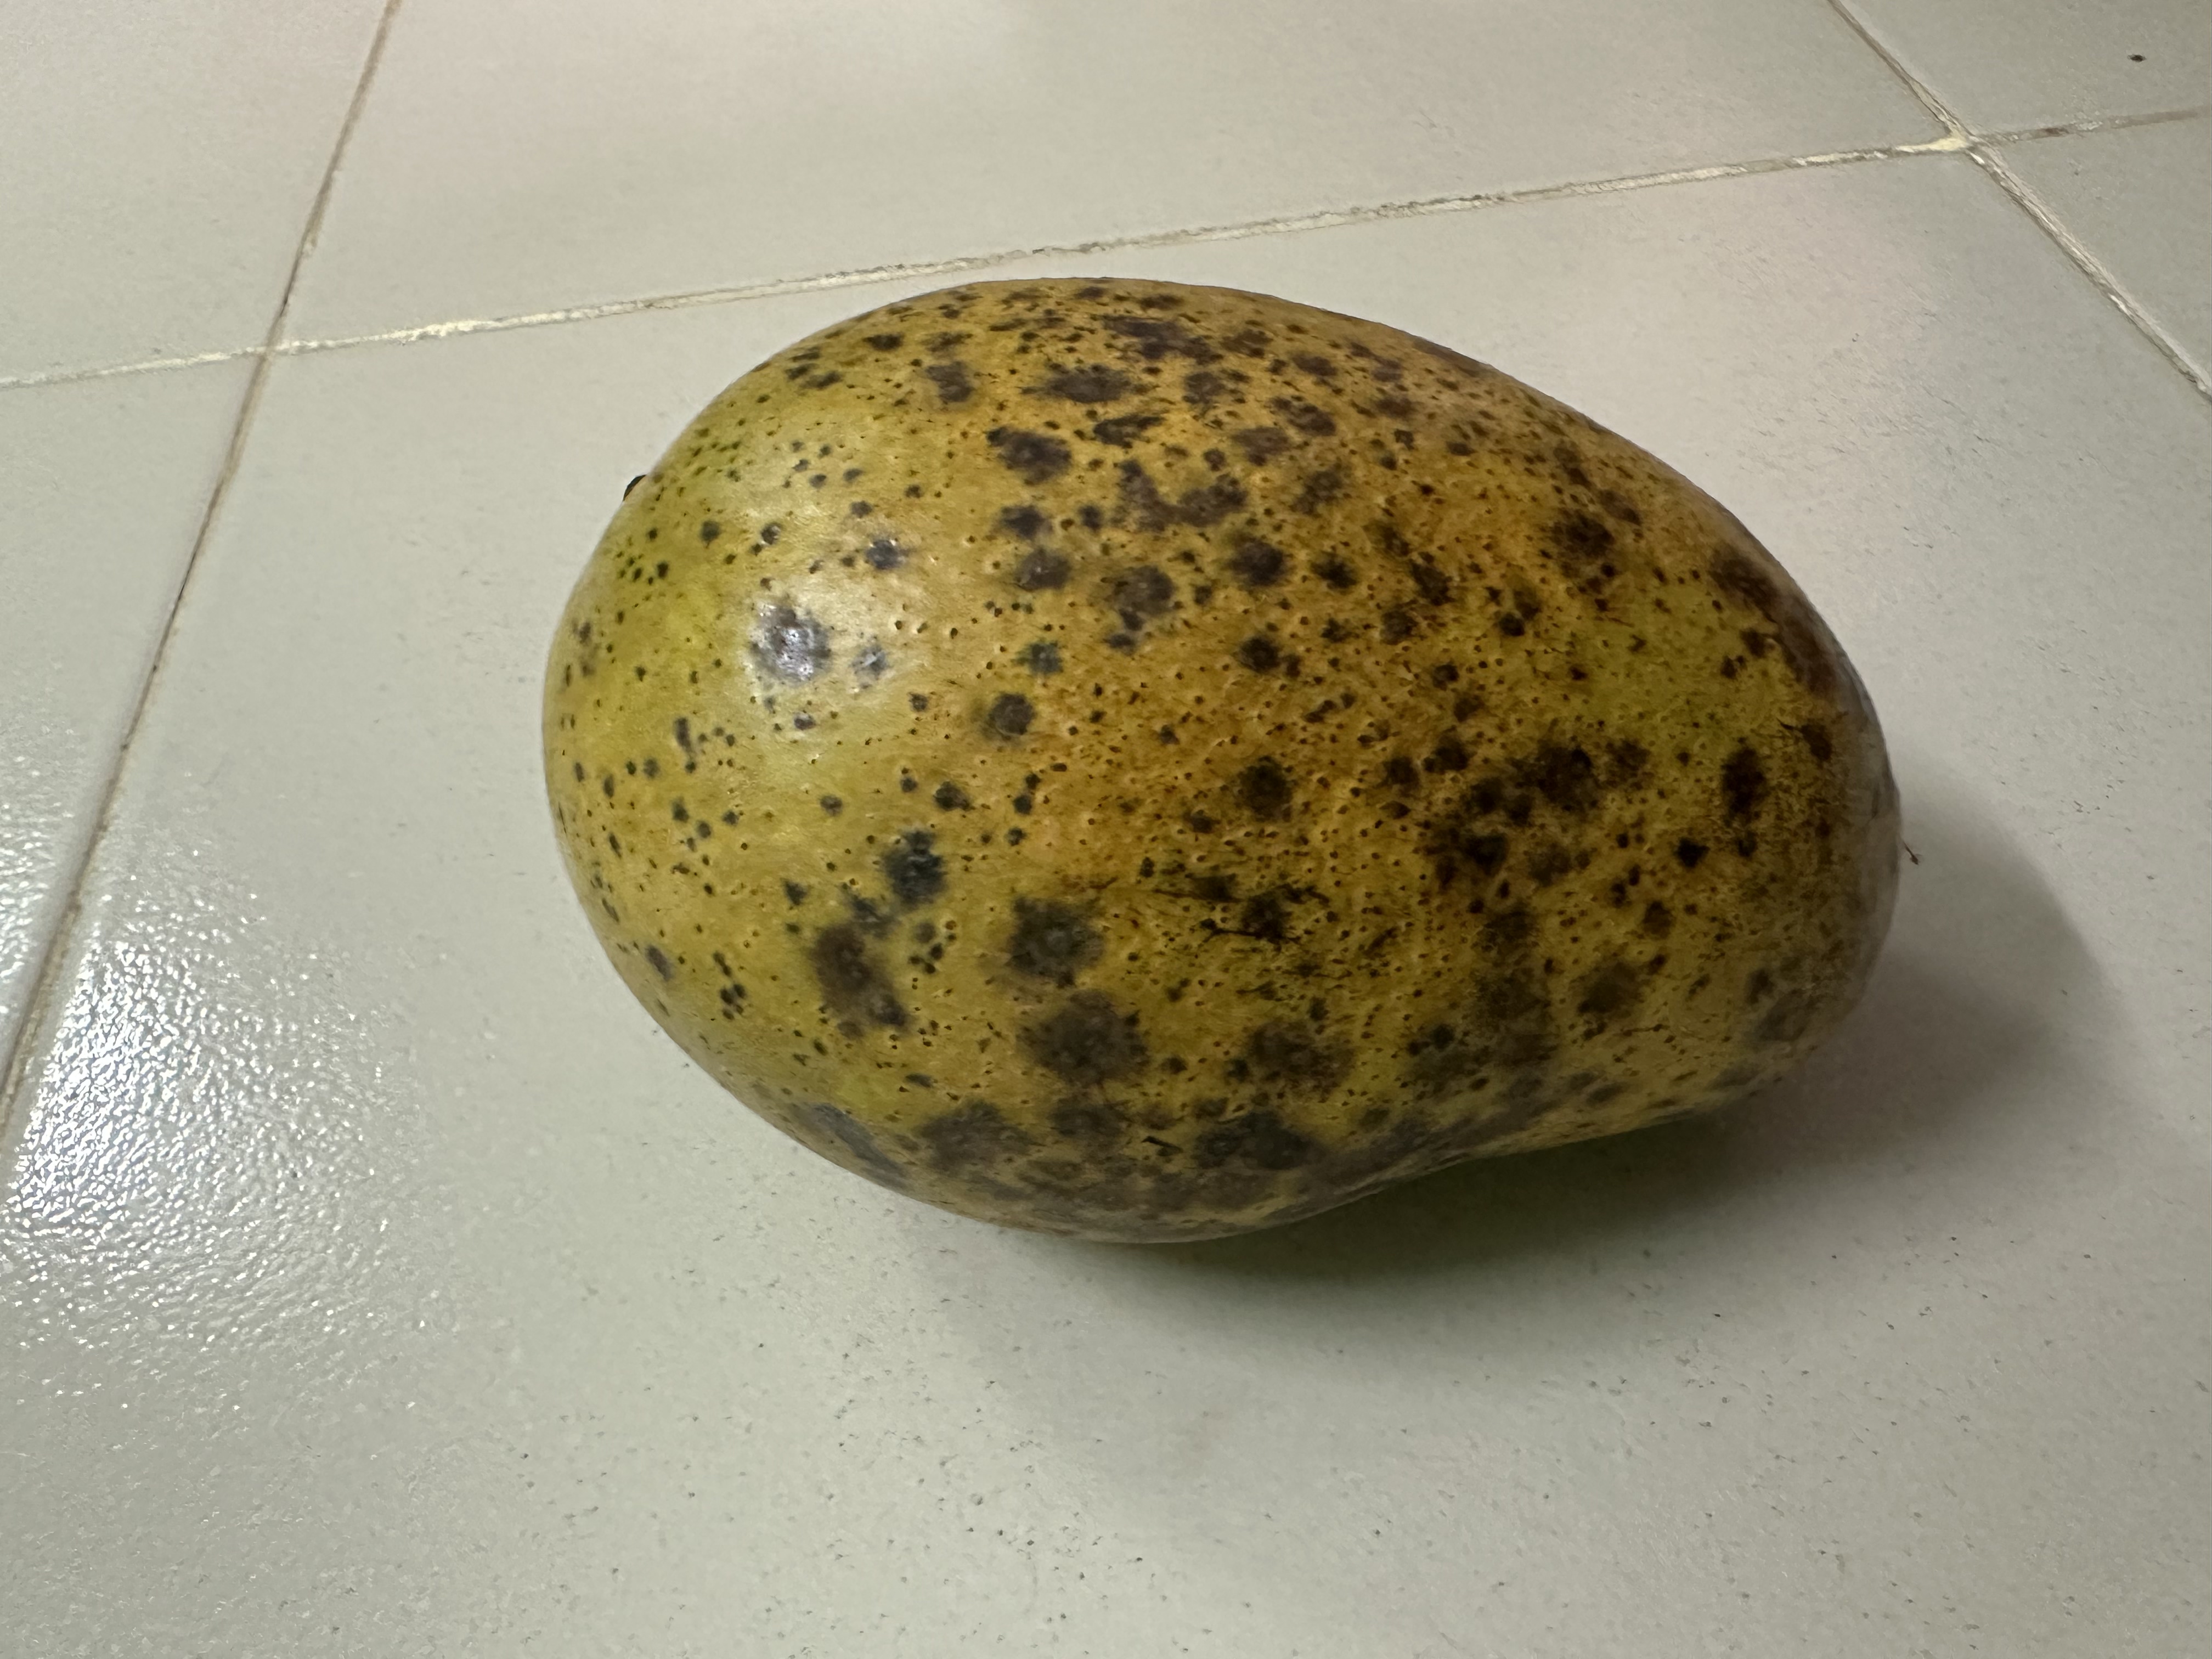
Mango variety: Mollika